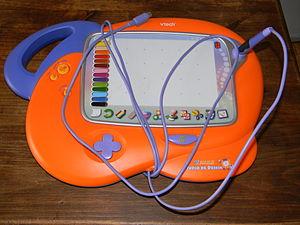
La version française du studio de dessin de la console Vtech V.Smile.